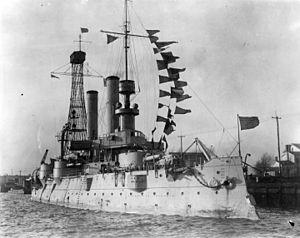
La classe Illinois est une classe de cuirassés pré-Dreadnought de la Marine des États-Unis en service au début du XXᵉ siècle. Elle comprend trois navires : l'USS Illinois, l'USS Alabama et l'USS Wisconsin construits entre 1896 et 1901. Le premier navire de sa classe, l'USS Illinois, est mis en service en 1901.